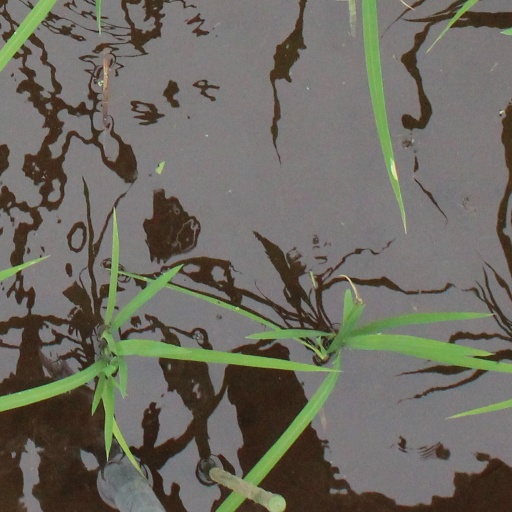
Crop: rice